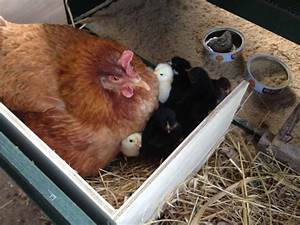
Label: gallina